Hellemyr Church

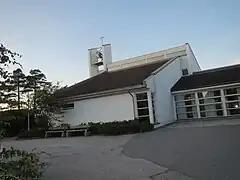
View of the church

The church was founded in 1988 to serve this area of the city. In 2002, the church was expanded to include several offices and other parish rooms.